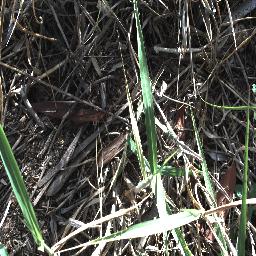
Label: negative